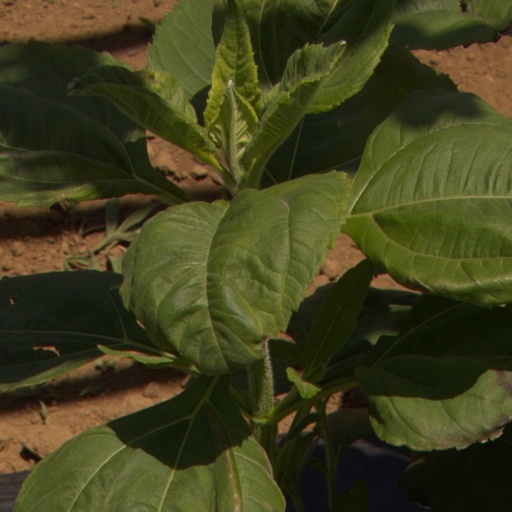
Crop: Jerusalem artichoke